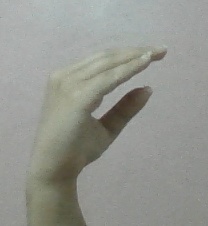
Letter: jeem